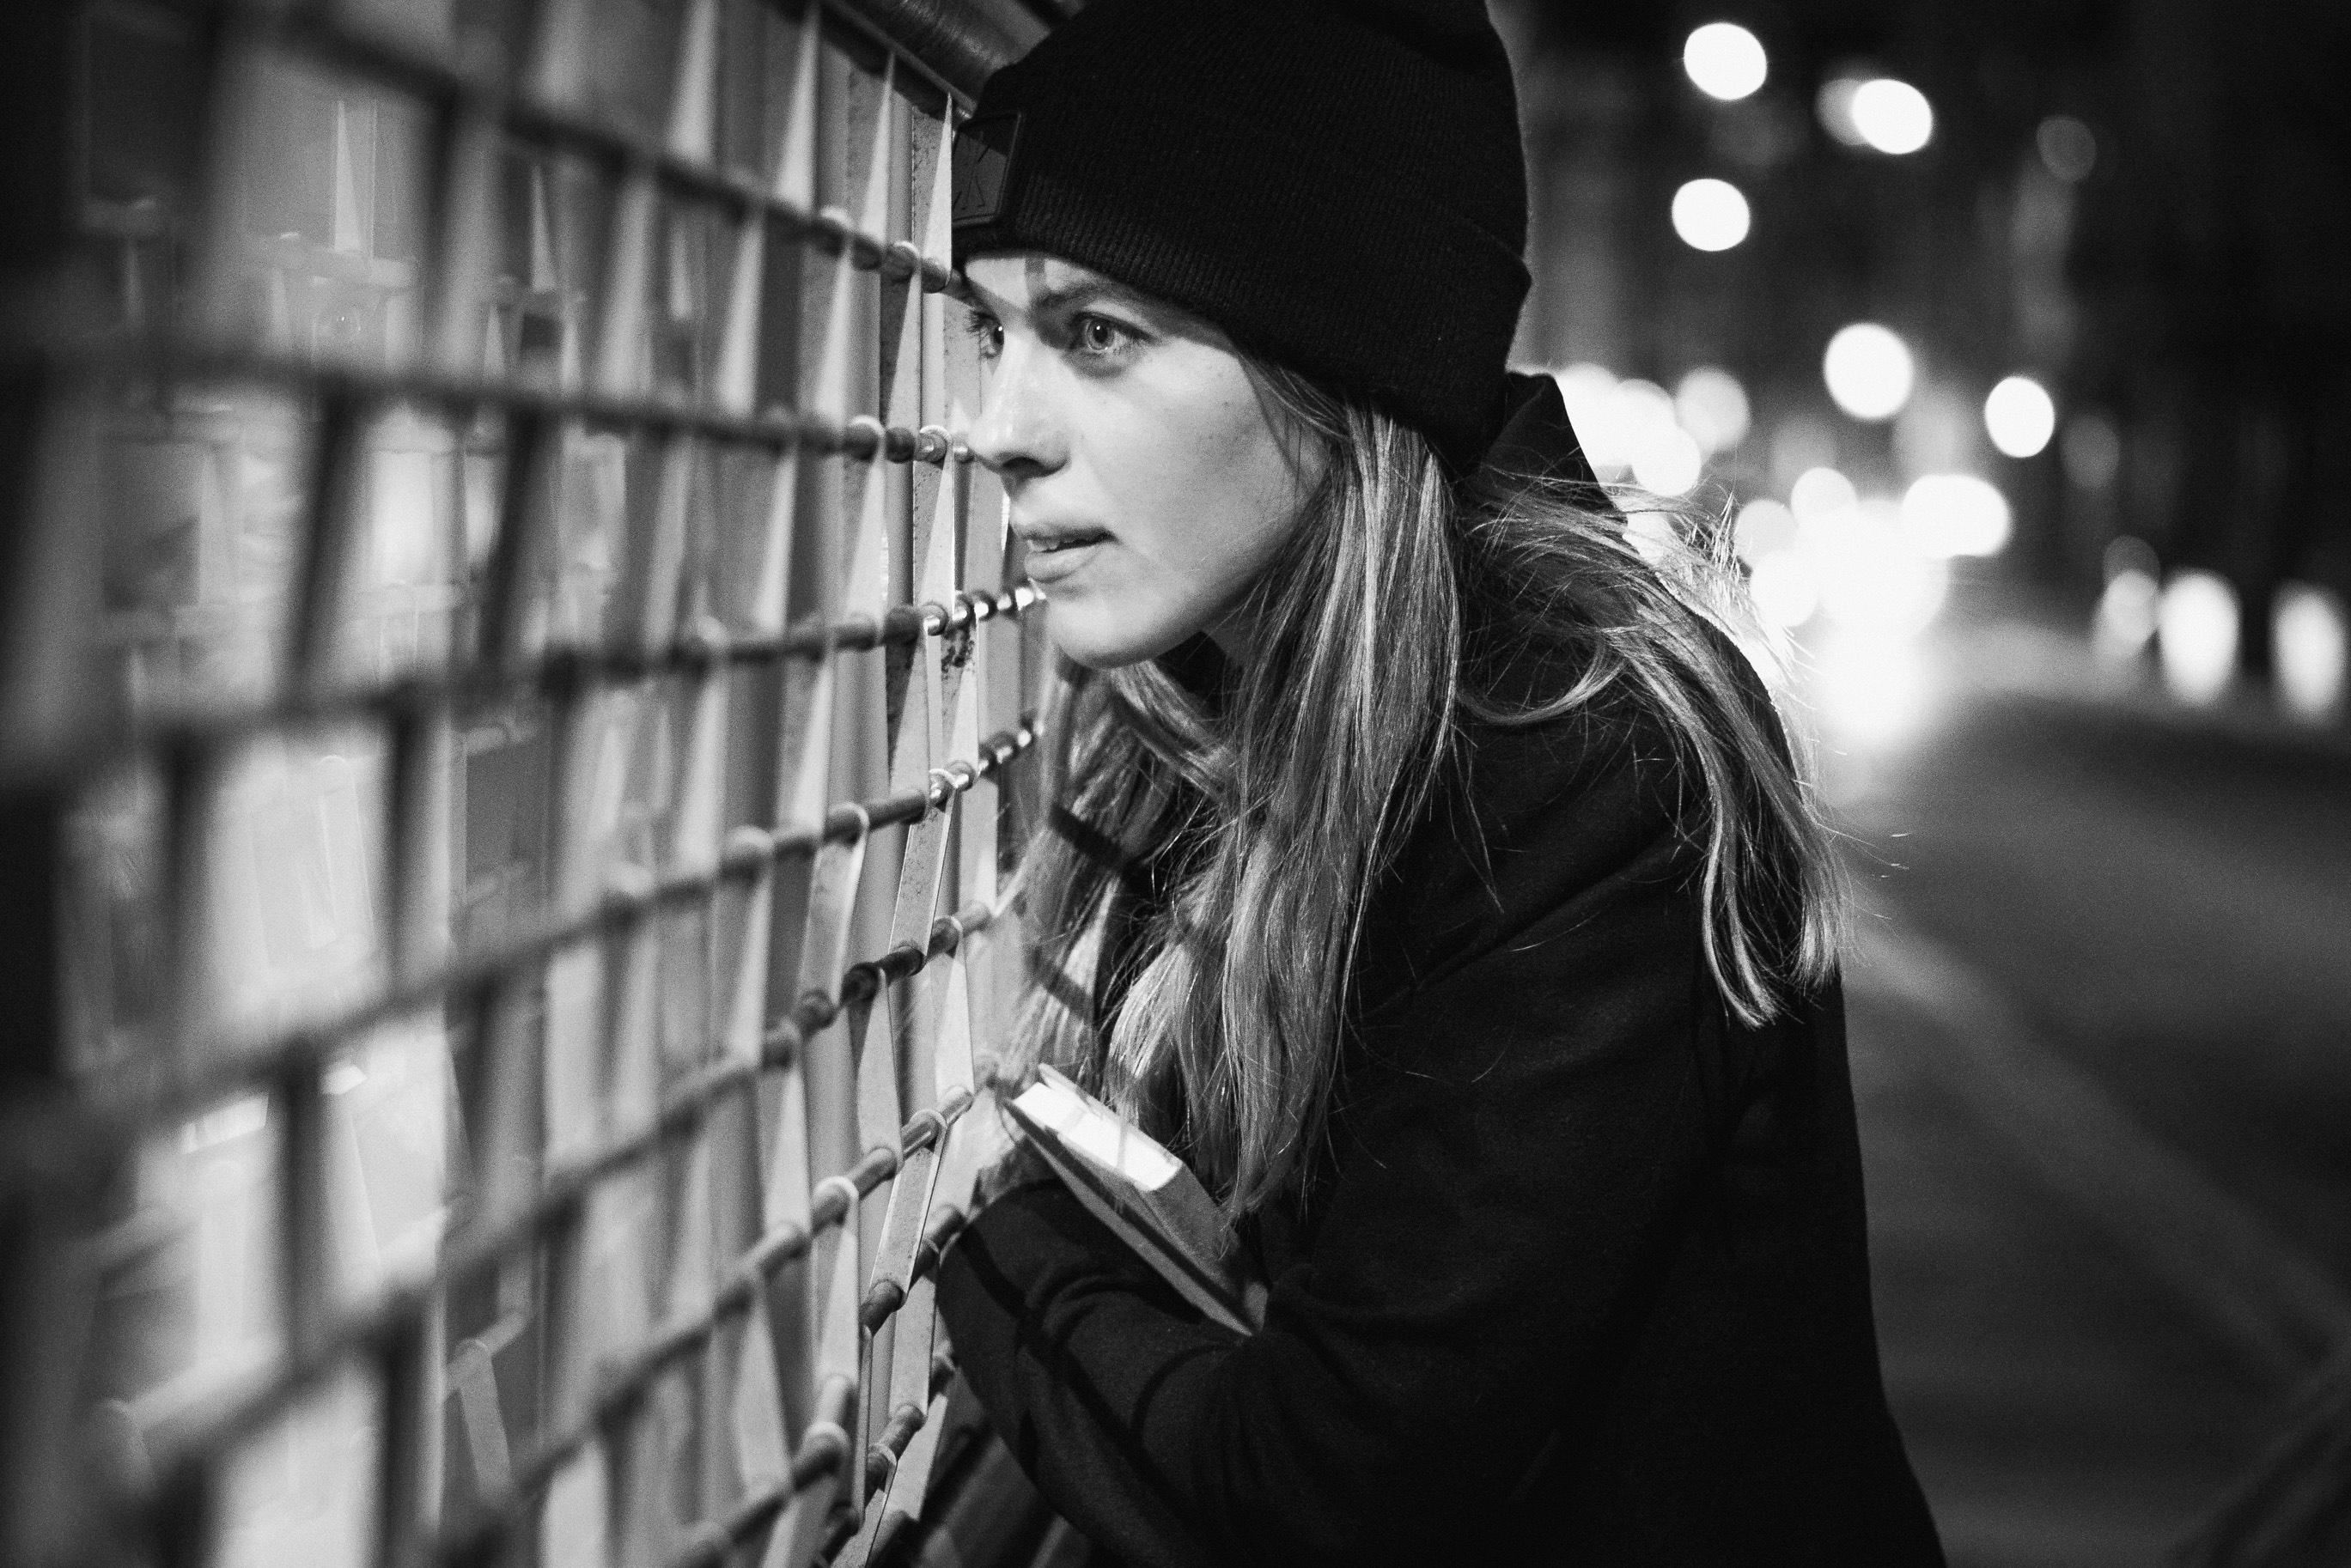
person, black and white, white, photography, portrait, sitting, darkness, fashion, black, monochrome, glasses, photograph, snapshot, beauty, monochrome photography, portrait photography, film noir, human positions